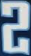
Number: 2